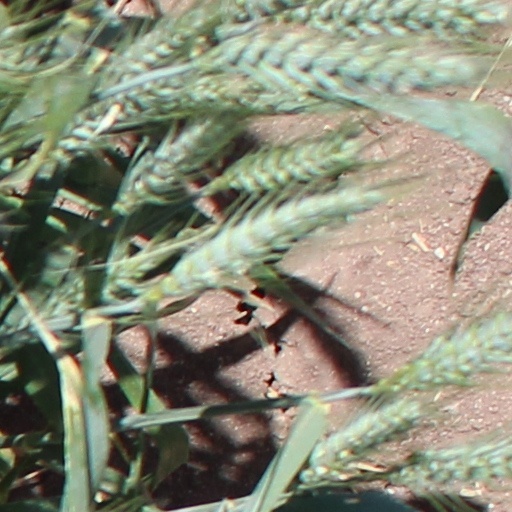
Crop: wheat